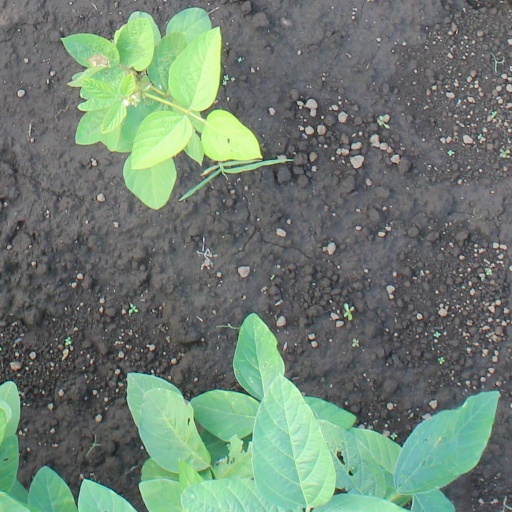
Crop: soybean